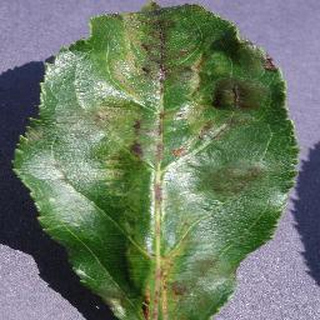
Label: apple_apple_scab